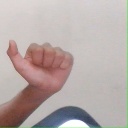
अक्षर: त